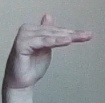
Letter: khaa